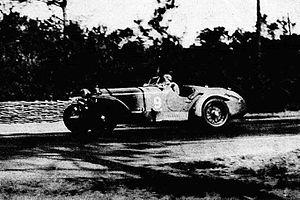
Philippe Étancellin, vainqueur des 24 Heures du Mans 1934 sur Alfa Romeo 8C 2300
Les 24 Heures du Mans 1934 sont la 12ᵉ édition de l'épreuve et se déroulent les 16 et 17 juin 1934 sur le circuit de la Sarthe.
Philippe Étancelin, dit « Phi-Phi », né le 28 décembre 1896 à Rouen et mort le 13 octobre 1981 à Neuilly-sur-Seine, est un pilote automobile français.